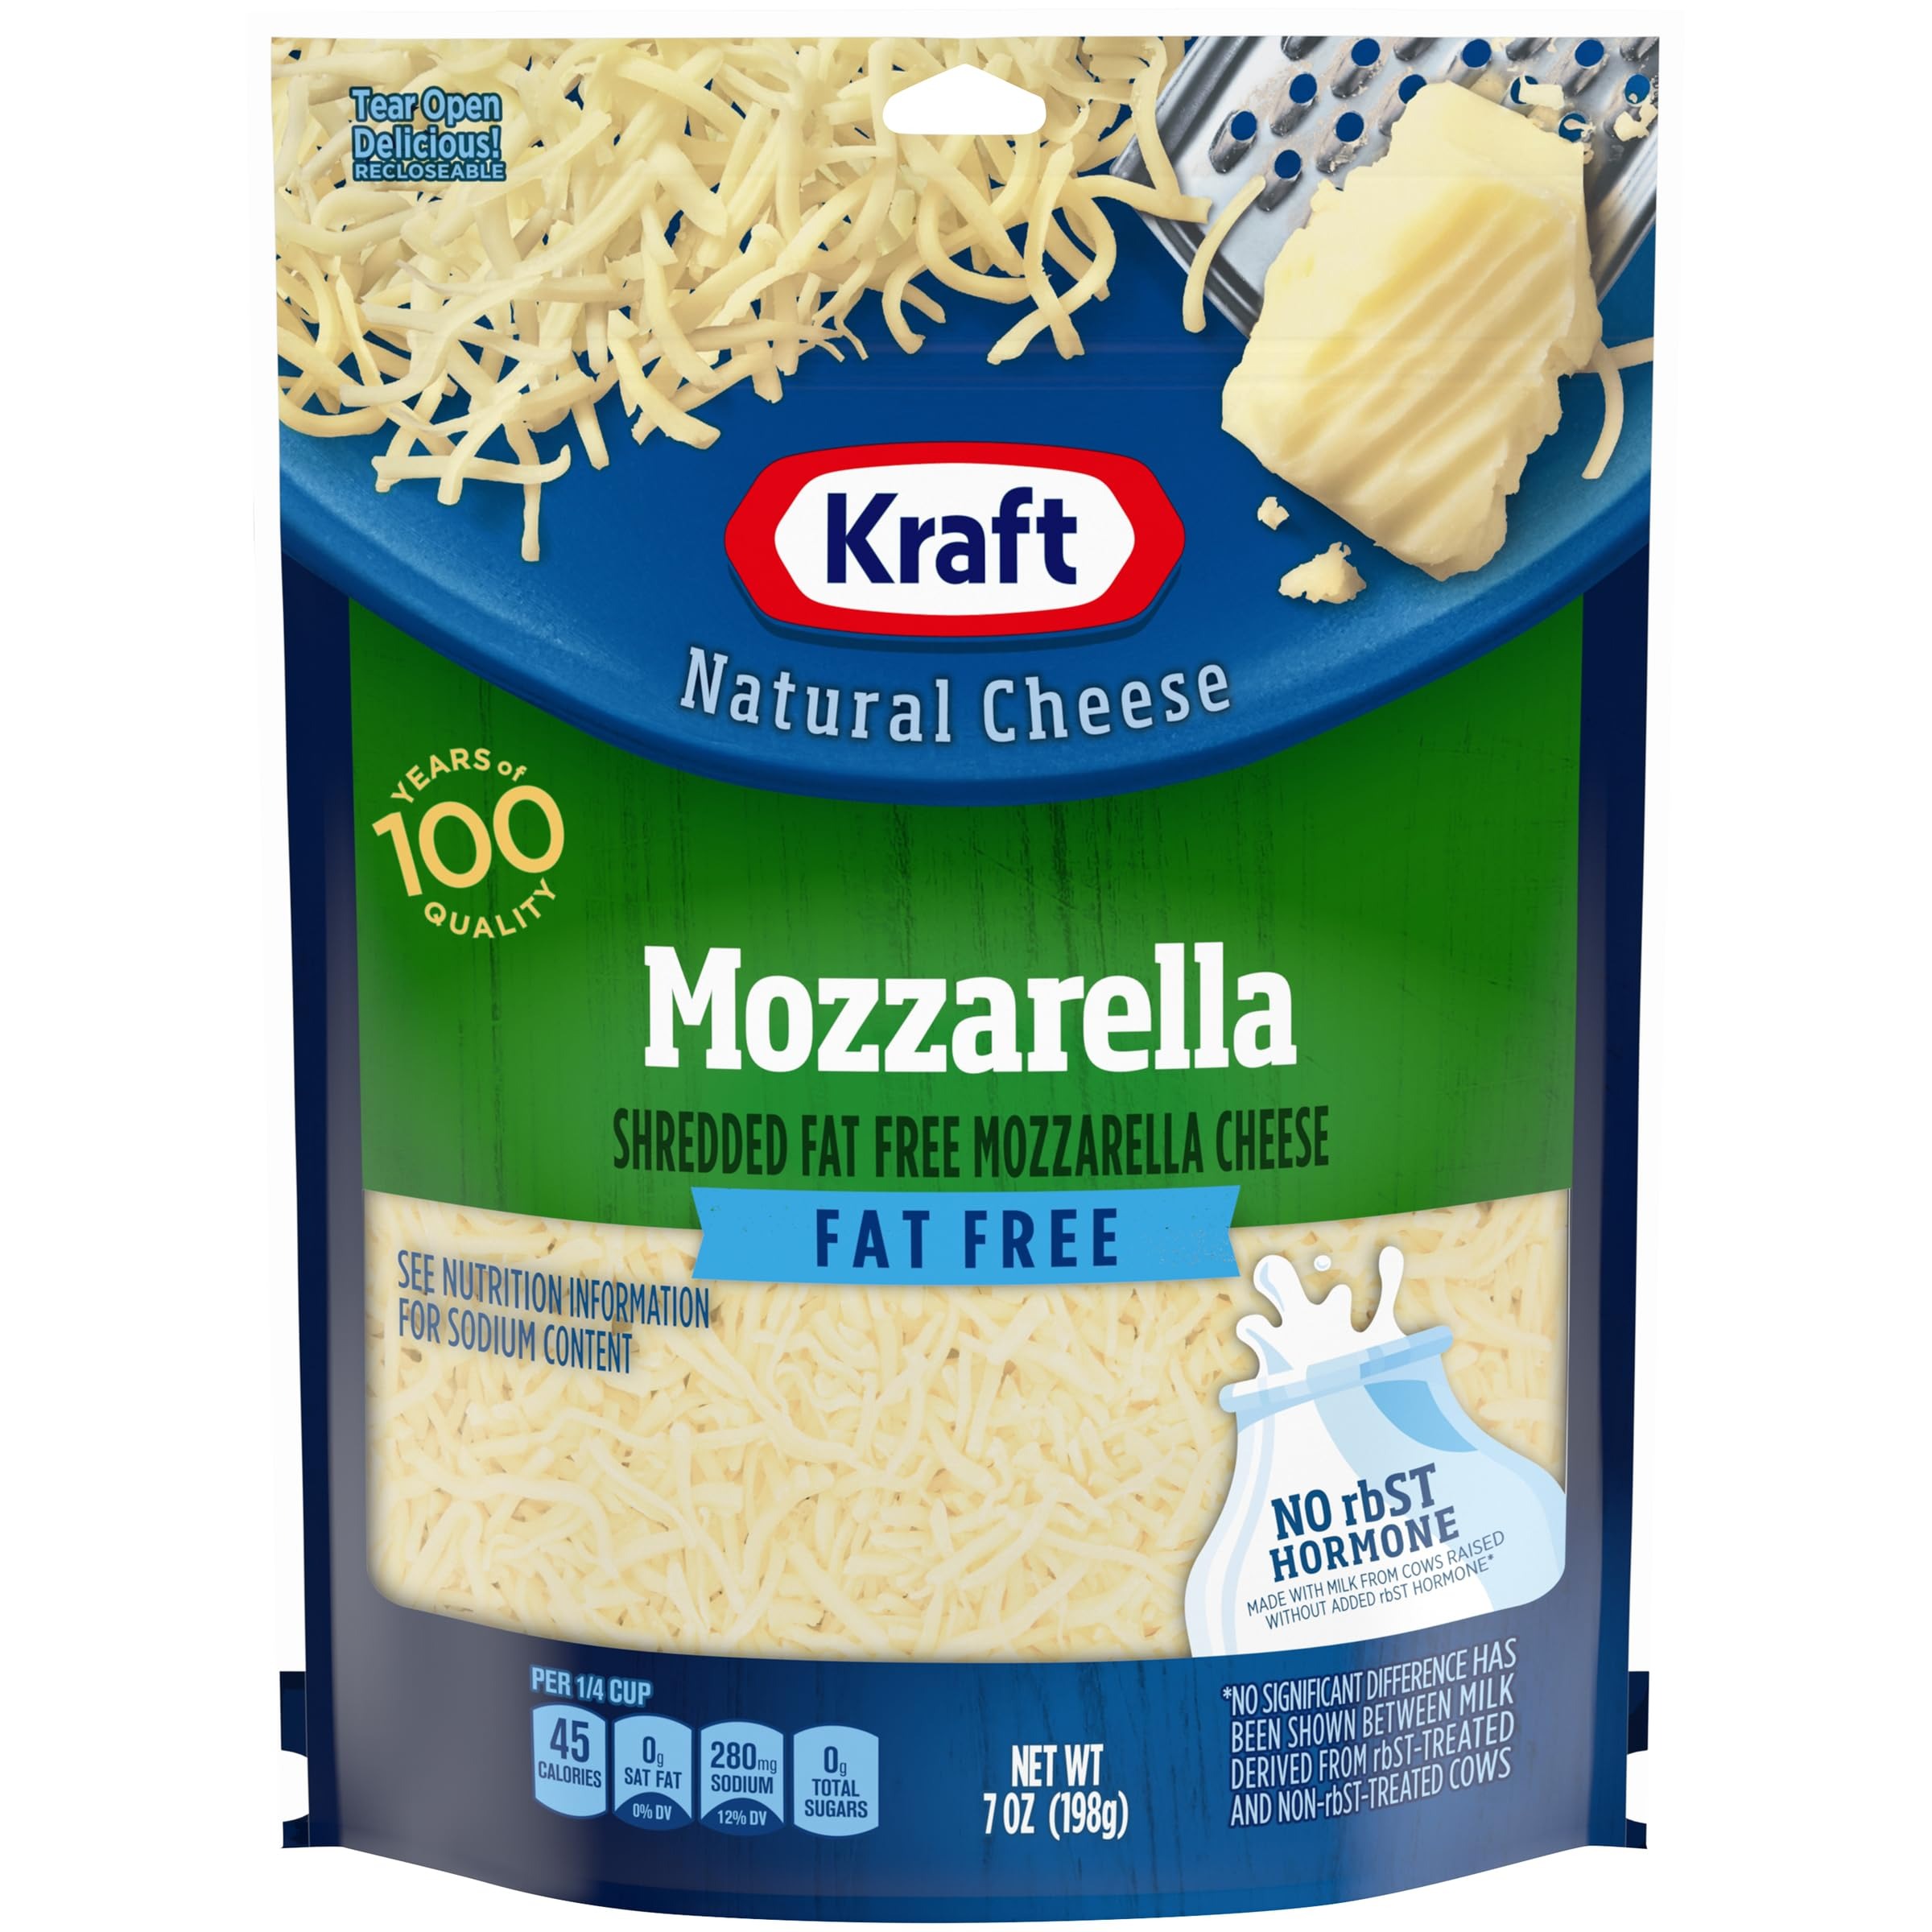
Item Name: Kraft Cheese Natural Shredded Fat-Free Mozzarella Cheese, 7 oz
Product Description: Grocery
Value: 7.0
Unit: Fl Oz

Price: 4.98